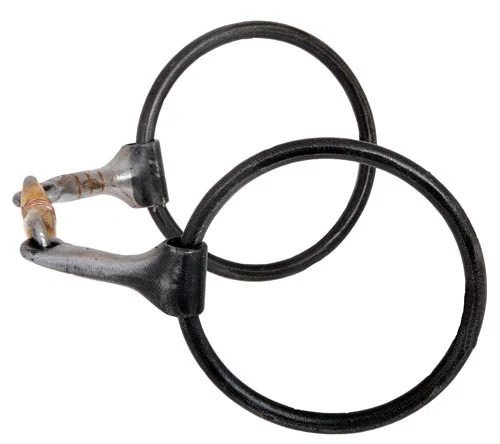
Dutton O-Ring Dogbone Mouthpiece Bit
Brand: Dutton Bits
A nice bit for teaching horses to respond using lighter hands Each bit is hand forged and designed to effectively improve communication 3” hand forged rings 5" Wide Mouthpiece Mouthpiece is 3/8" in diameter Three piece mouthpiece
Category: Sporting Goods > Outdoor Recreation > Equestrian > Horse Tack > Bridle Bits